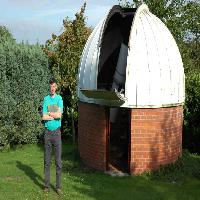
Weather: sun or clear